Land Warfare Centre (Sweden)

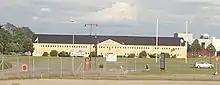
The Land Warfare Centre in Skövde.

In Skövde, the school is co-located with other units within Skövde Garrison. In Kvarn, the school is located at the camp that was erected in the early 1960s for the then Swedish Infantry Combat School (InfSS), and which was fully completed in 1966. The camp in Kvarn is located at Prästtomta proving ground where the Swedish Armed Forces also erected Sweden's largest facility for urban warfare. This facility comprises a total of 42 buildings.